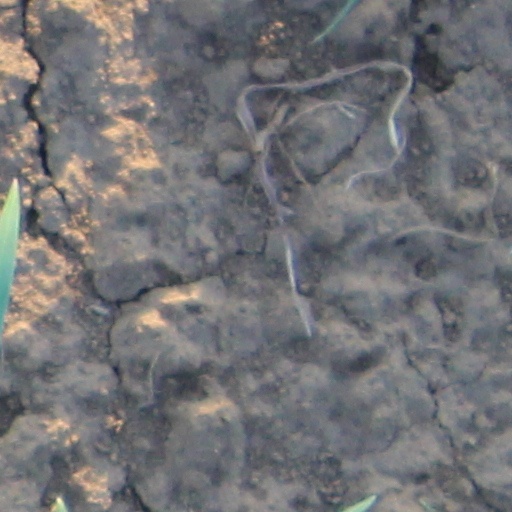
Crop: wheat